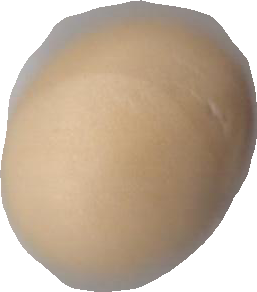
Variety: Grobogan